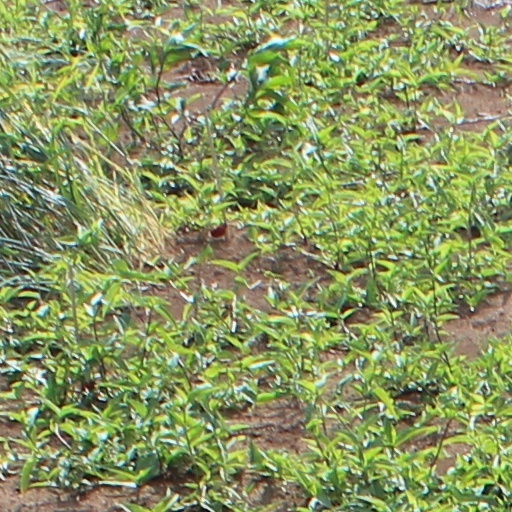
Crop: wheat